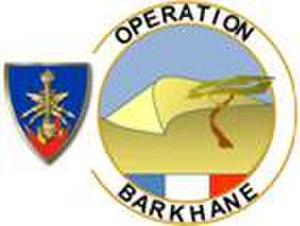
Patch des personnels du SIMu sur l'opérations Barkhane